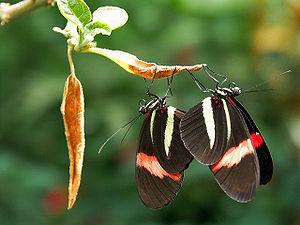
Le Heliconius erato est une espèce de lépidoptère appartenant à la famille des Nymphalidae, à la sous-famille des Heliconiinae et au genre Heliconius.